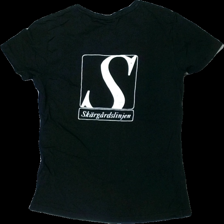
View: back
Type: T-shirt
Category: Ladies
Brand: Not in the list
Brand text on label: clique
Colors: Black, White
Material: 100% cotton
Pattern: Logo print
Cut: Regular
Size: L
Season: All
Holes: Minor
Damage: hål
Damage location: bottom center
Price range: <50
Recommended usage: Export
Description: svart t-shirt med reklam logga bak, litet hål fram
Comment: reklam logga